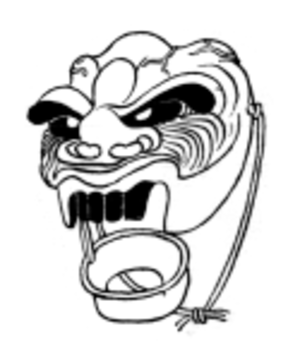
Le bugaku est la danse traditionnelle japonaise accomplie pour sélectionner les élites, principalement des cours impériales japonaises. Pendant plus de 1200 ans, cette danse est restée un secret distinctif des classes supérieures.